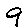
Label: 9